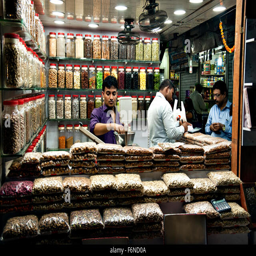
the image of shop was taken